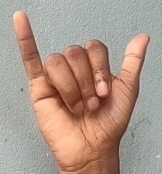
ASL sign: Y